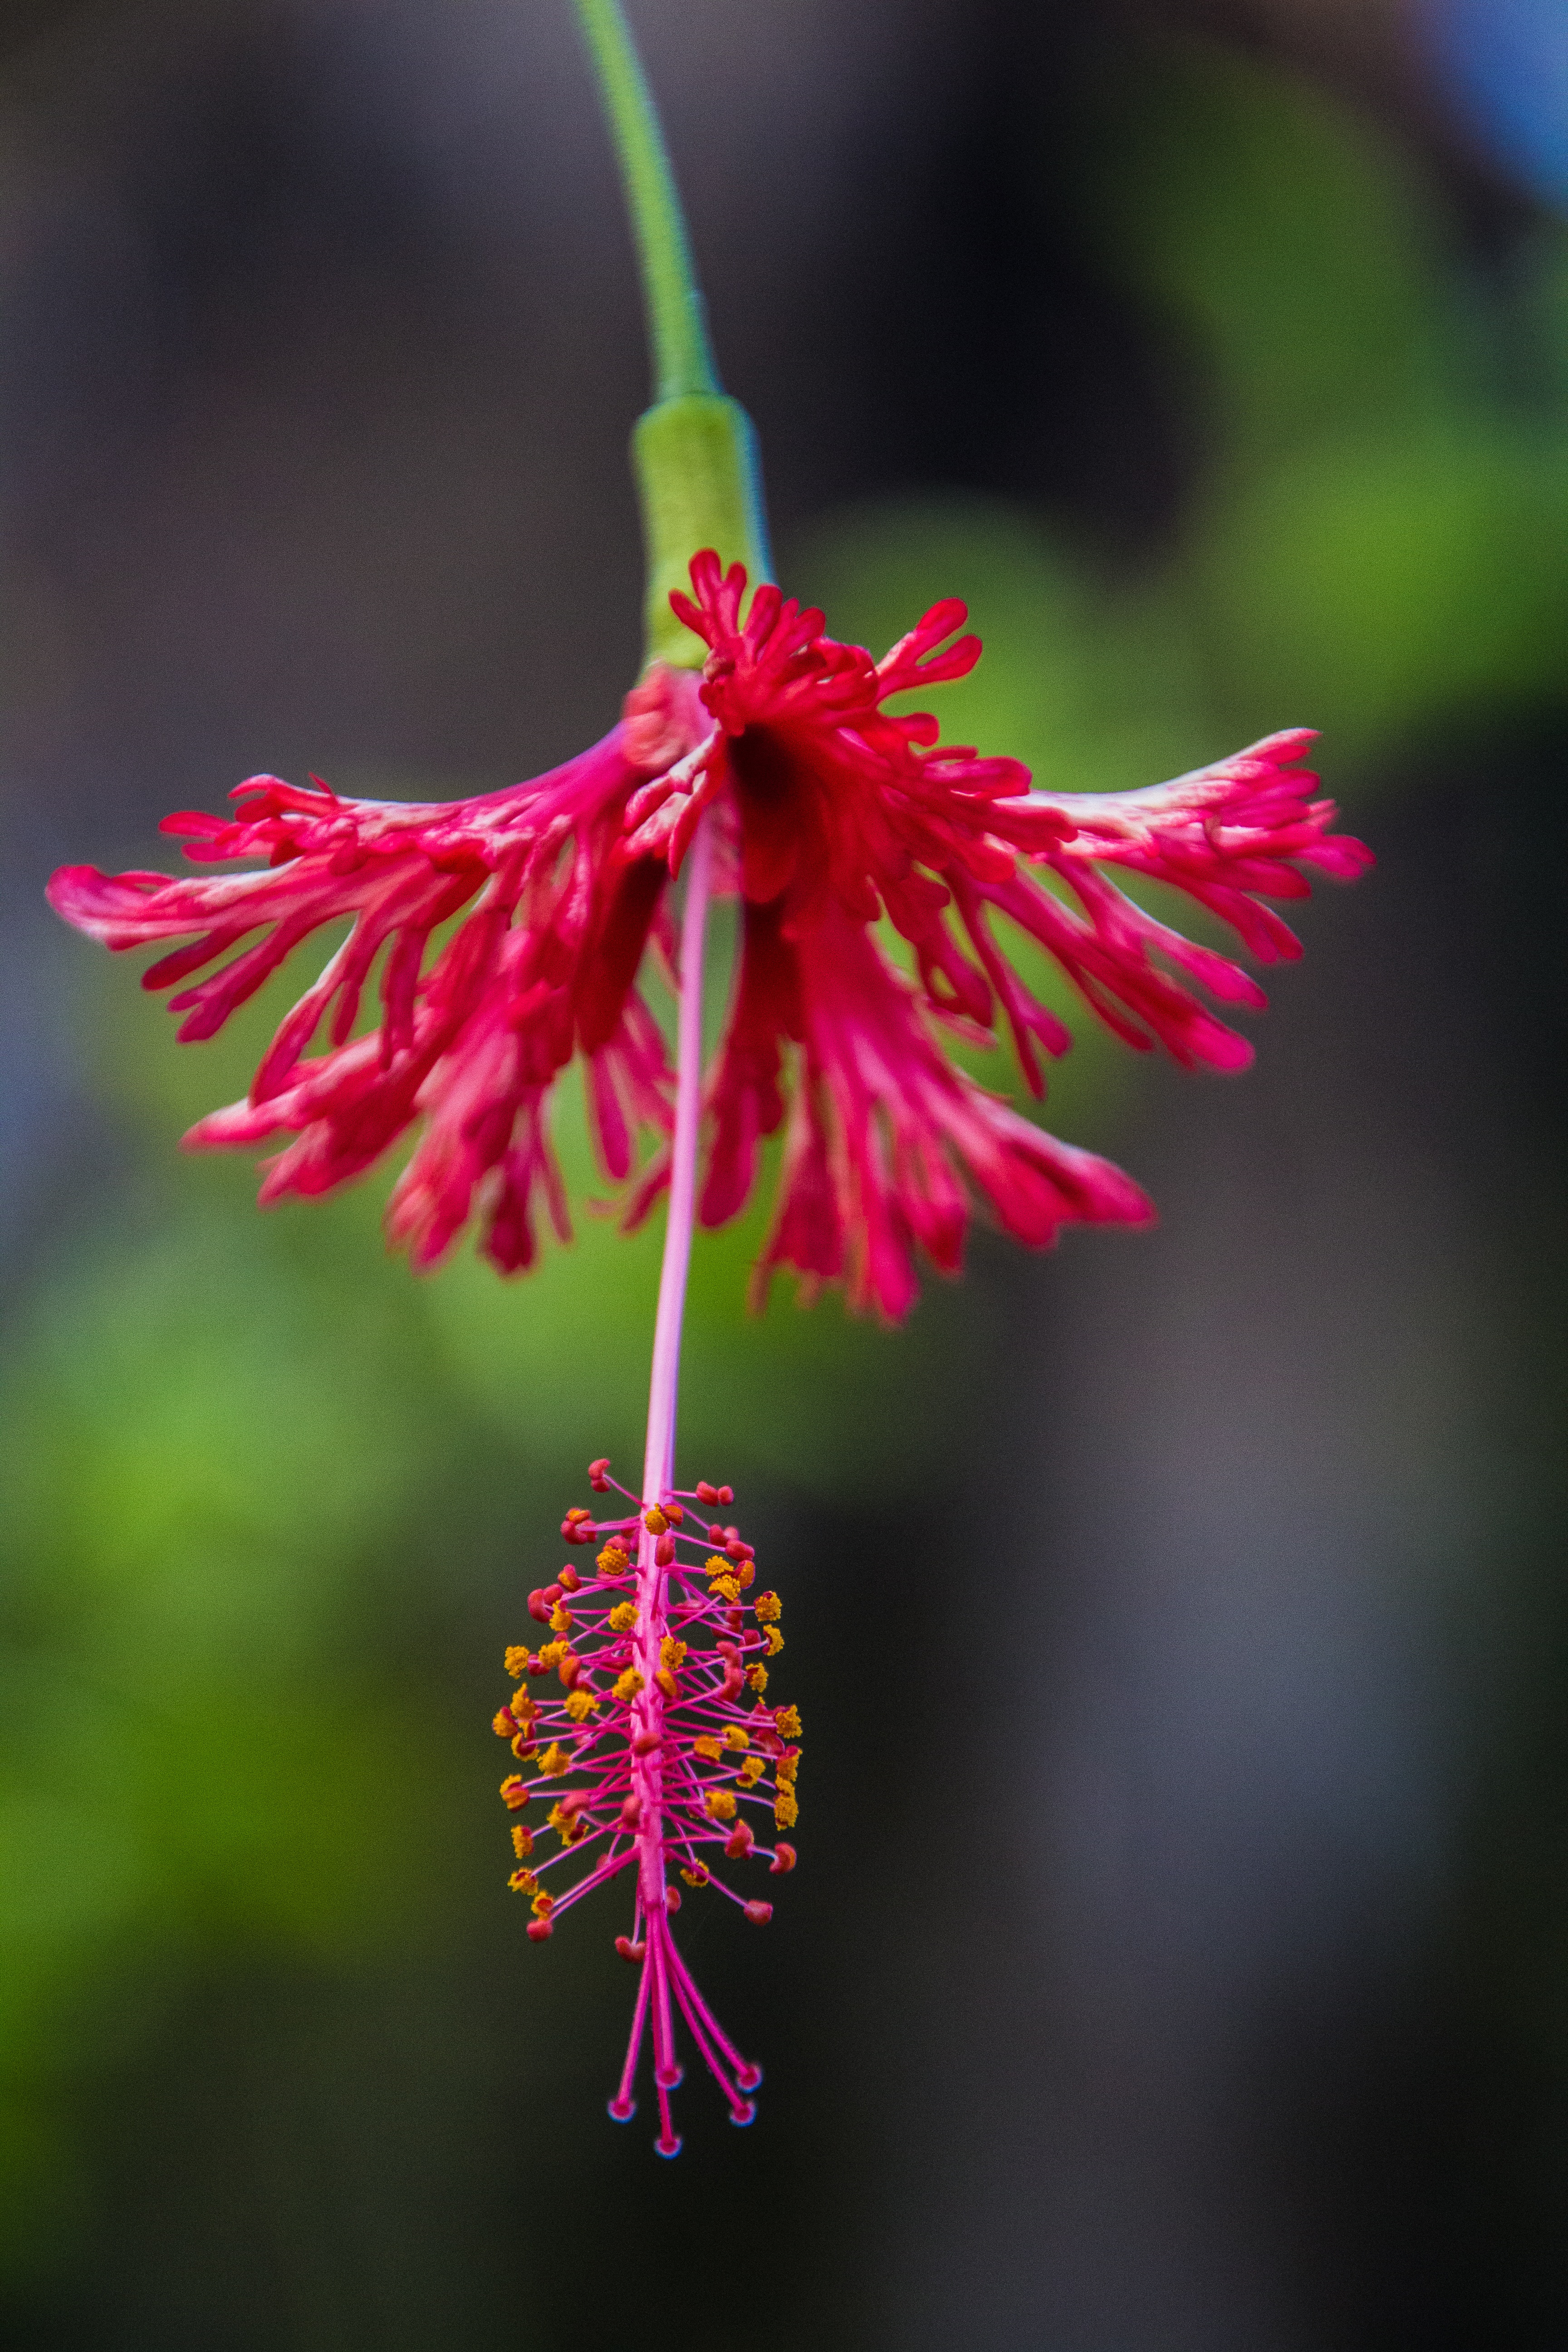
blossom, plant, flower, petal, bloom, spring, red, pink, flora, wildflower, close up, cuba, hibiscus, tropics, macro photography, flowering plant, exotic plants, plant stem